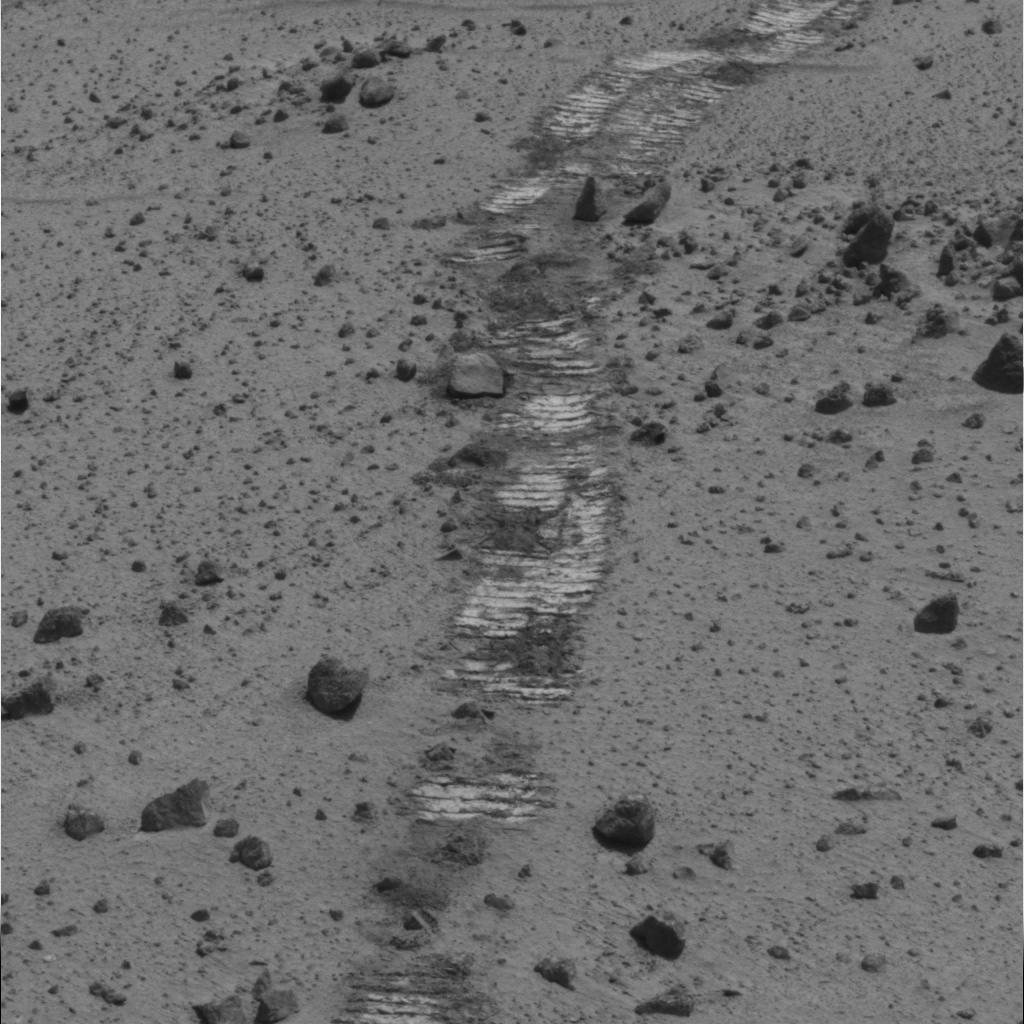
Surface features visible: Rover Tracks, Float Rocks, Clasts, Bright Soil, Soil, Nearby Surface